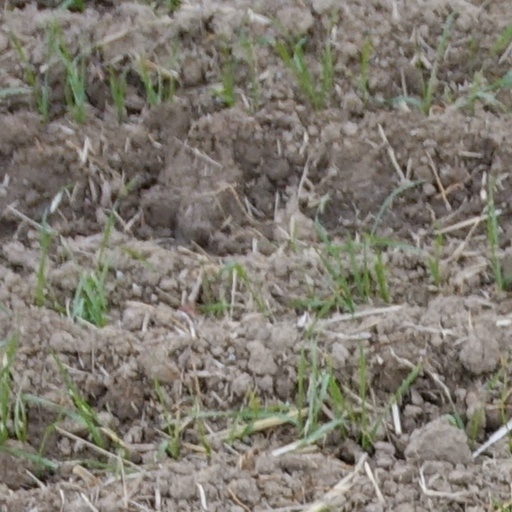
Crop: wheat